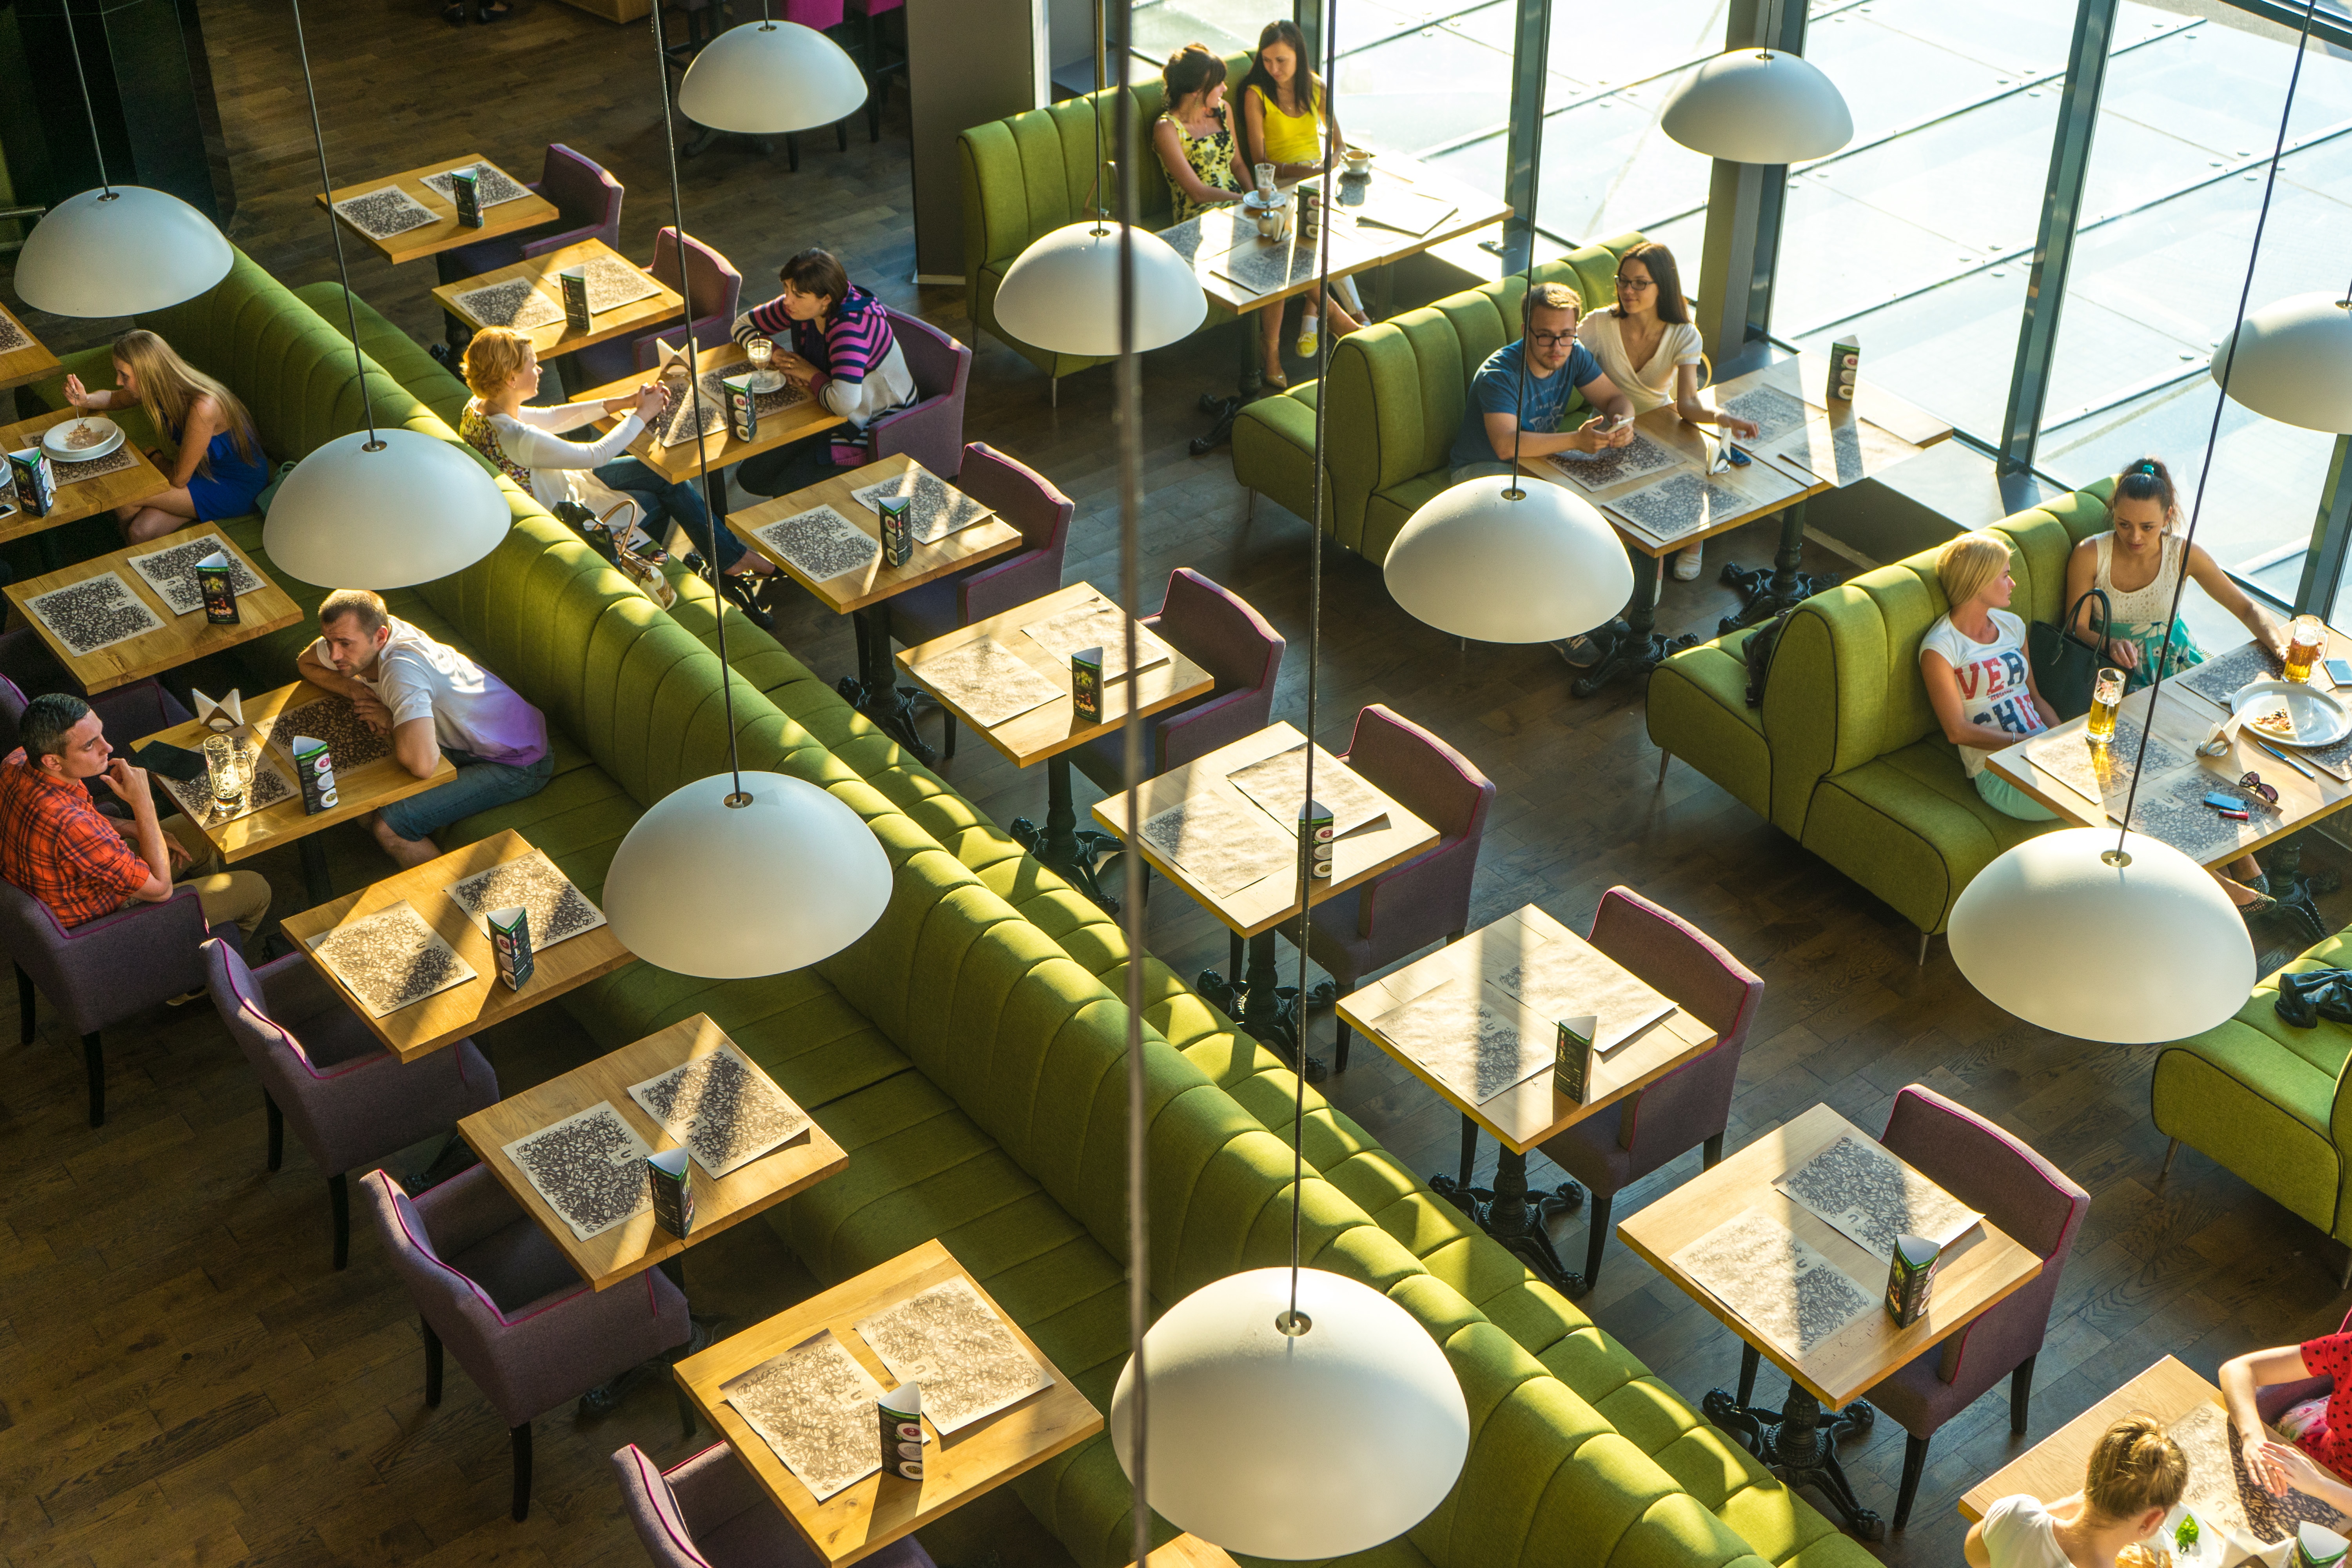
restaurant, meal